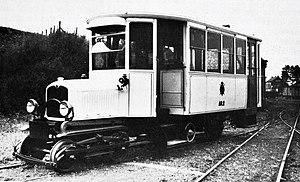
Autorail AR.2 de la SNCV.
Liste du matériel roulant de la Société nationale des chemins de fer vicinaux.